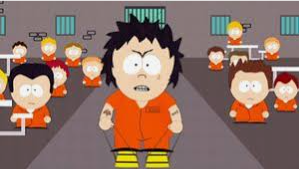
Portrait style: Cartoon Portrait